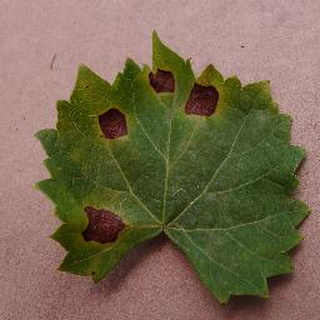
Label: grape_black_rot